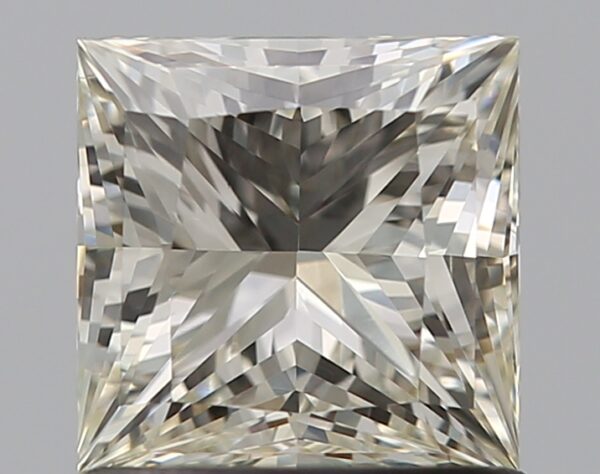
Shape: princess
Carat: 1
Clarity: VS2
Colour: M
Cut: EX
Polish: EX
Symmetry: VG
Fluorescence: N
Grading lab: GIA
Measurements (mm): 5.42 x 5.39 x 3.92